History of Louisville, Kentucky

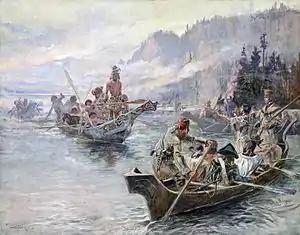
"Lewis and Clark on the Lower Columbia" by C.M. Russell

Col. George Rogers Clark established the first American settlement in the vicinity of modern-day Louisville in 1778, during the American Revolutionary War. He was conducting a campaign against the British in areas north of the Ohio River, then called the Illinois Country. Clark organized a group of 150 soldiers, known as the Illinois Regiment, after heavy recruiting in Virginia and Pennsylvania. On May 12, they set out from Redstone, today's Brownsville, Pennsylvania, taking along 80 civilians who hoped to claim fertile farmland and start a new settlement in Kentucky. They arrived at the Falls of the Ohio on May 27. It was a location Clark thought ideal for a communication post. The settlers helped Clark conceal the true reason for his presence in the area.